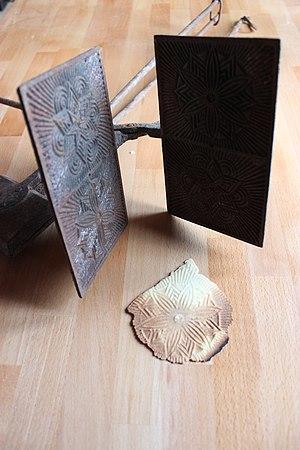
Deux vieux moules à cène et une cène moulée